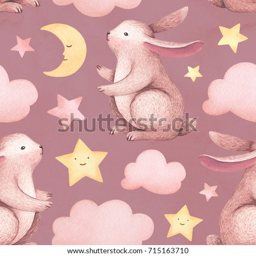
a watercolor illustration of the cute bunny .